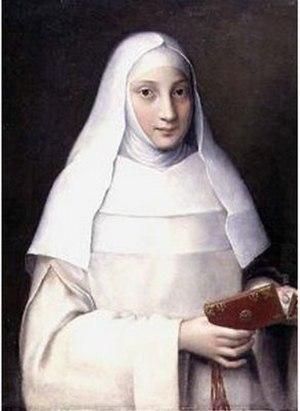
Cette page établit une liste des peintures de Sofonisba Anguissola.